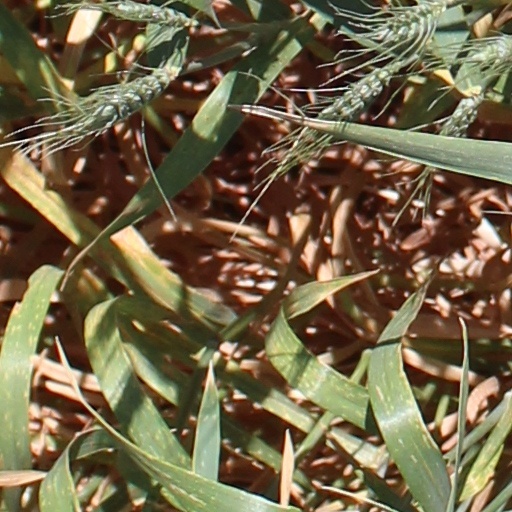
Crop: wheat